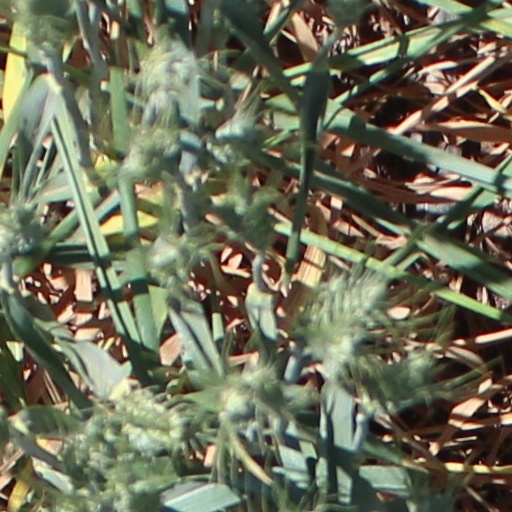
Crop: wheat